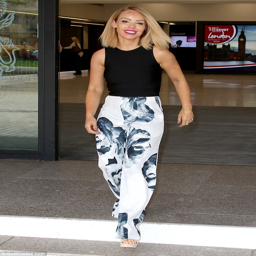
embracing the heat : the beauty donned her summery best with the monochrome floral trousers and tiny black crop top which hugged her stunning figure